Thomas Thomson (advocate)

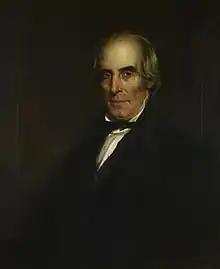
Thomas Thomson, a portrait by Robert Scott Lauder

Thomas Thomson was born in Dailly manse on 10 November 1768, the eldest son of Rev Thomas Thomson, minister of Dailly in Ayrshire, and his second wife, Mary, daughter of Francis Hay. John Thomson was a younger brother. After attending the parish school of Dailly, he entered the University of Glasgow at age 13, where he graduated with an MA on 27 April 1789. He attended classes in theology and law at the University of Edinburgh from 1789 to 1791. He passed the Scottish bar as an advocate on 10 December 1793.